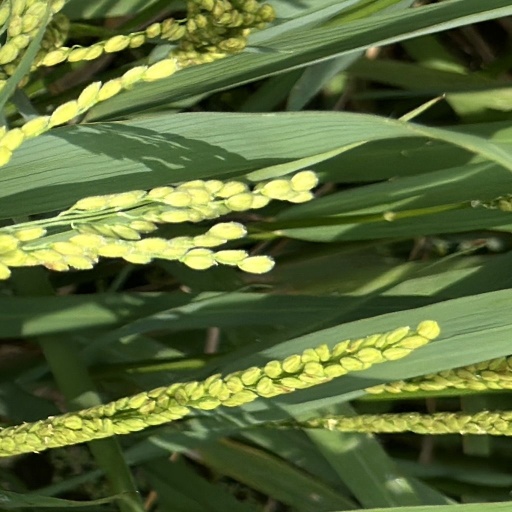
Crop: rice